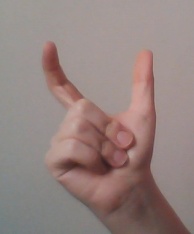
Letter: nun